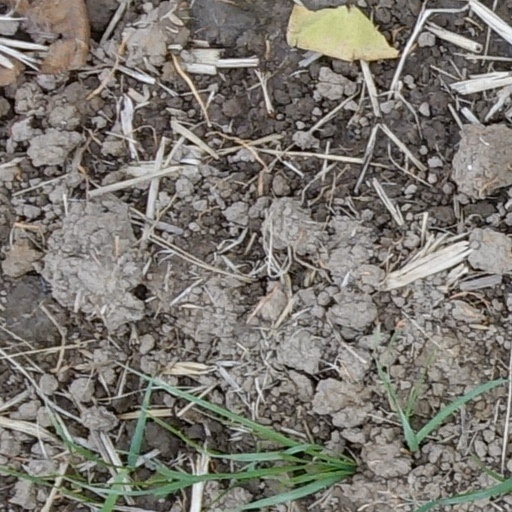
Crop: wheat